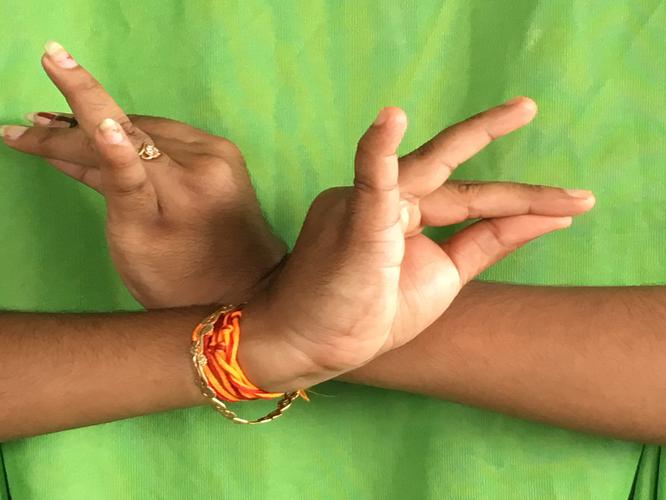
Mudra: Katakavardhana
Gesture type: double_hand